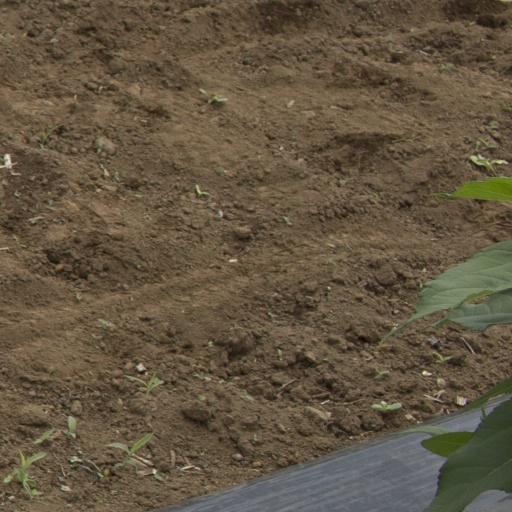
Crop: Jerusalem artichoke